Gaius Maecenas

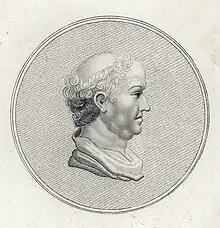
Imaginary portrait engraving (18th century)

Gaius Cilnius Maecenas ( 13 April 68 BC – 8 BC) was a friend and political advisor to Octavian (who later reigned as emperor Augustus). He was also an important patron for the new generation of Augustan poets, including both Horace and Virgil. In many languages, his name is an eponym for "patron of arts".